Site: brandenburg
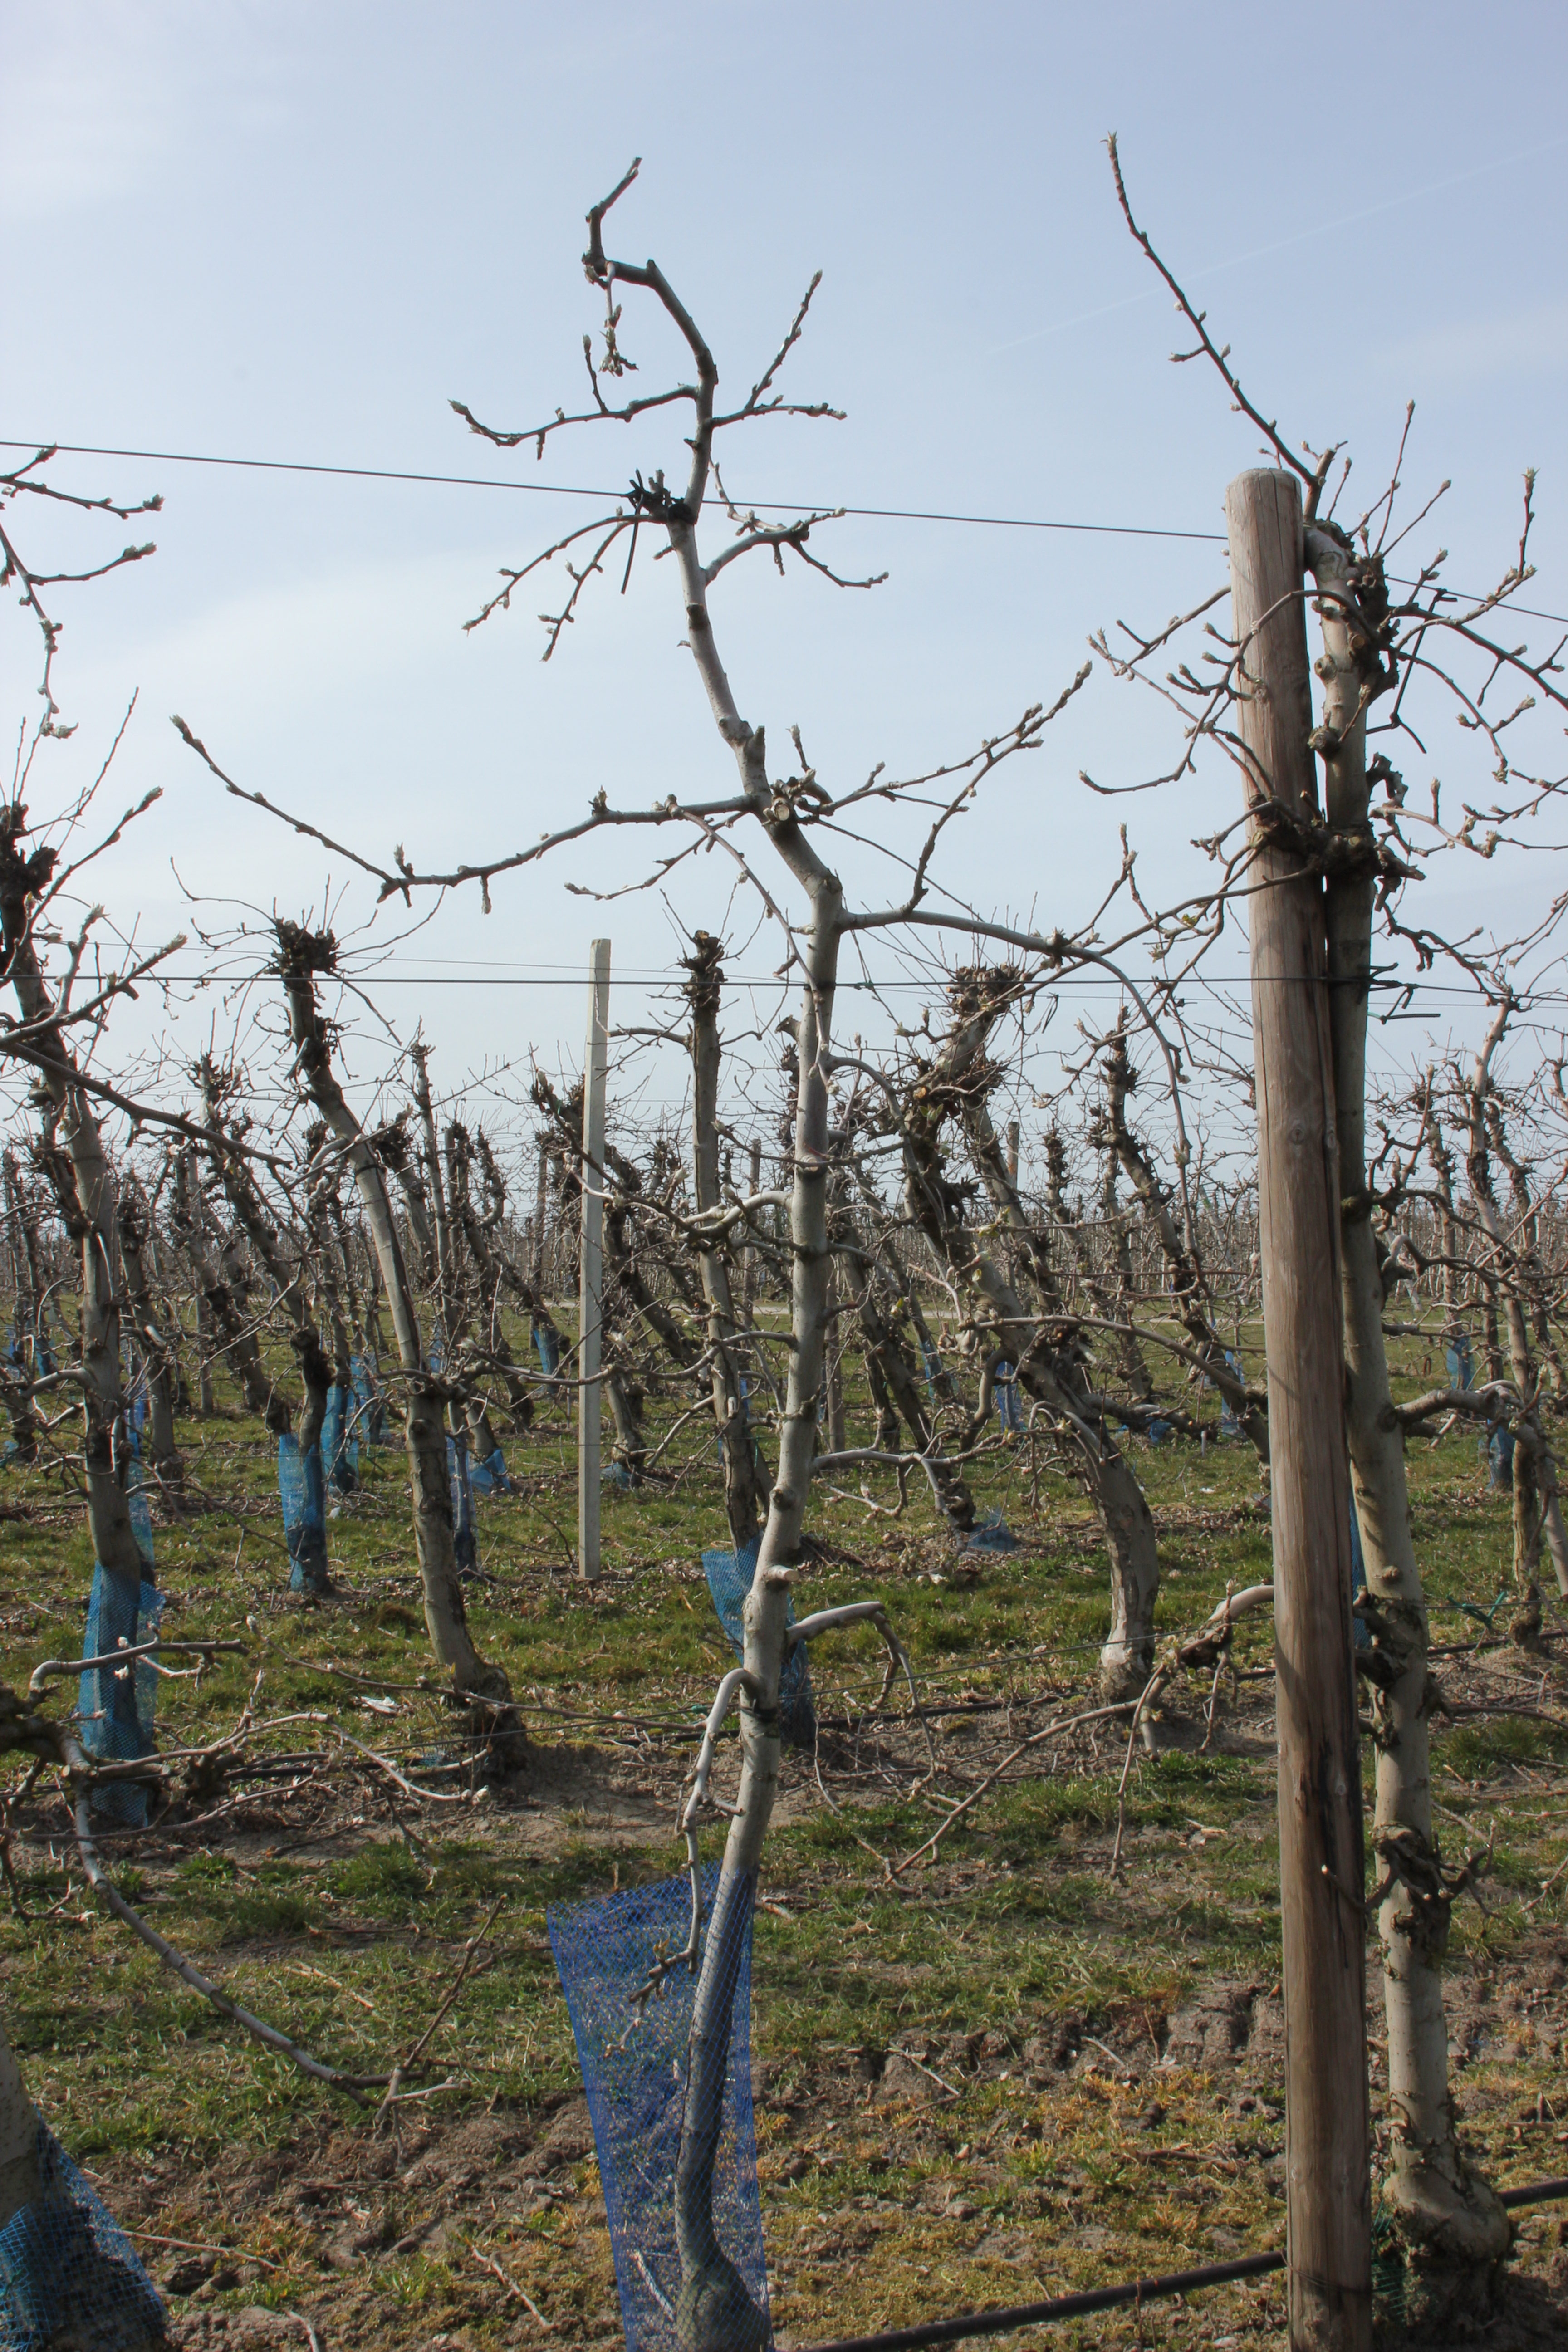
Growth stage (BBCH 54): Inflorescence emergence